Chicago Unions

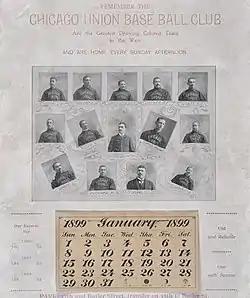
1899 Chicago Unions promotional calendar

During and 1902, Frank Leland created the Chicago Union Giants by hiring many players from the Chicago Unions and Columbia Giants. The Union Giants "were recognized as the top team in the West, but lost a challenge playoff to the Algona Brownies in 1903 for the western championship" (Riley 168). The Union Giants were renamed Leland Giants in .